Stamford Transportation Center

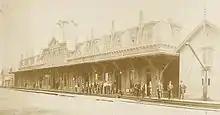
The 1861-built depot in 1868

Regular daily train service began in Stamford on January 1, 1849. In 1867, a depot was built one block east of the present location. The railroad at that time consisted of two tracks and passed through town on ground level (crossing the streets at grade). In the mid-1890s, two more tracks were added to the line and most crossings were elevated and bridged; the 1867 depot was razed and replaced.